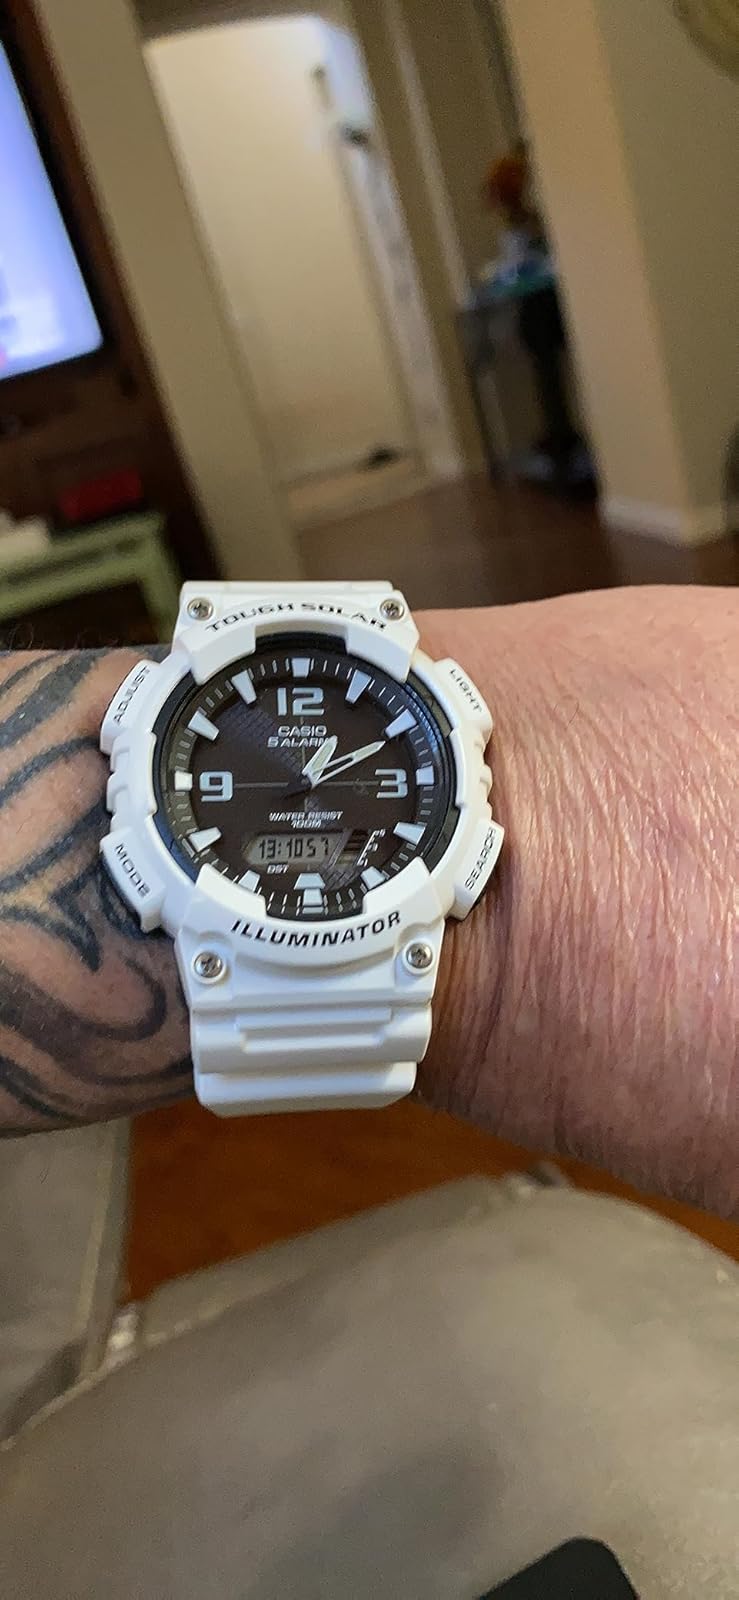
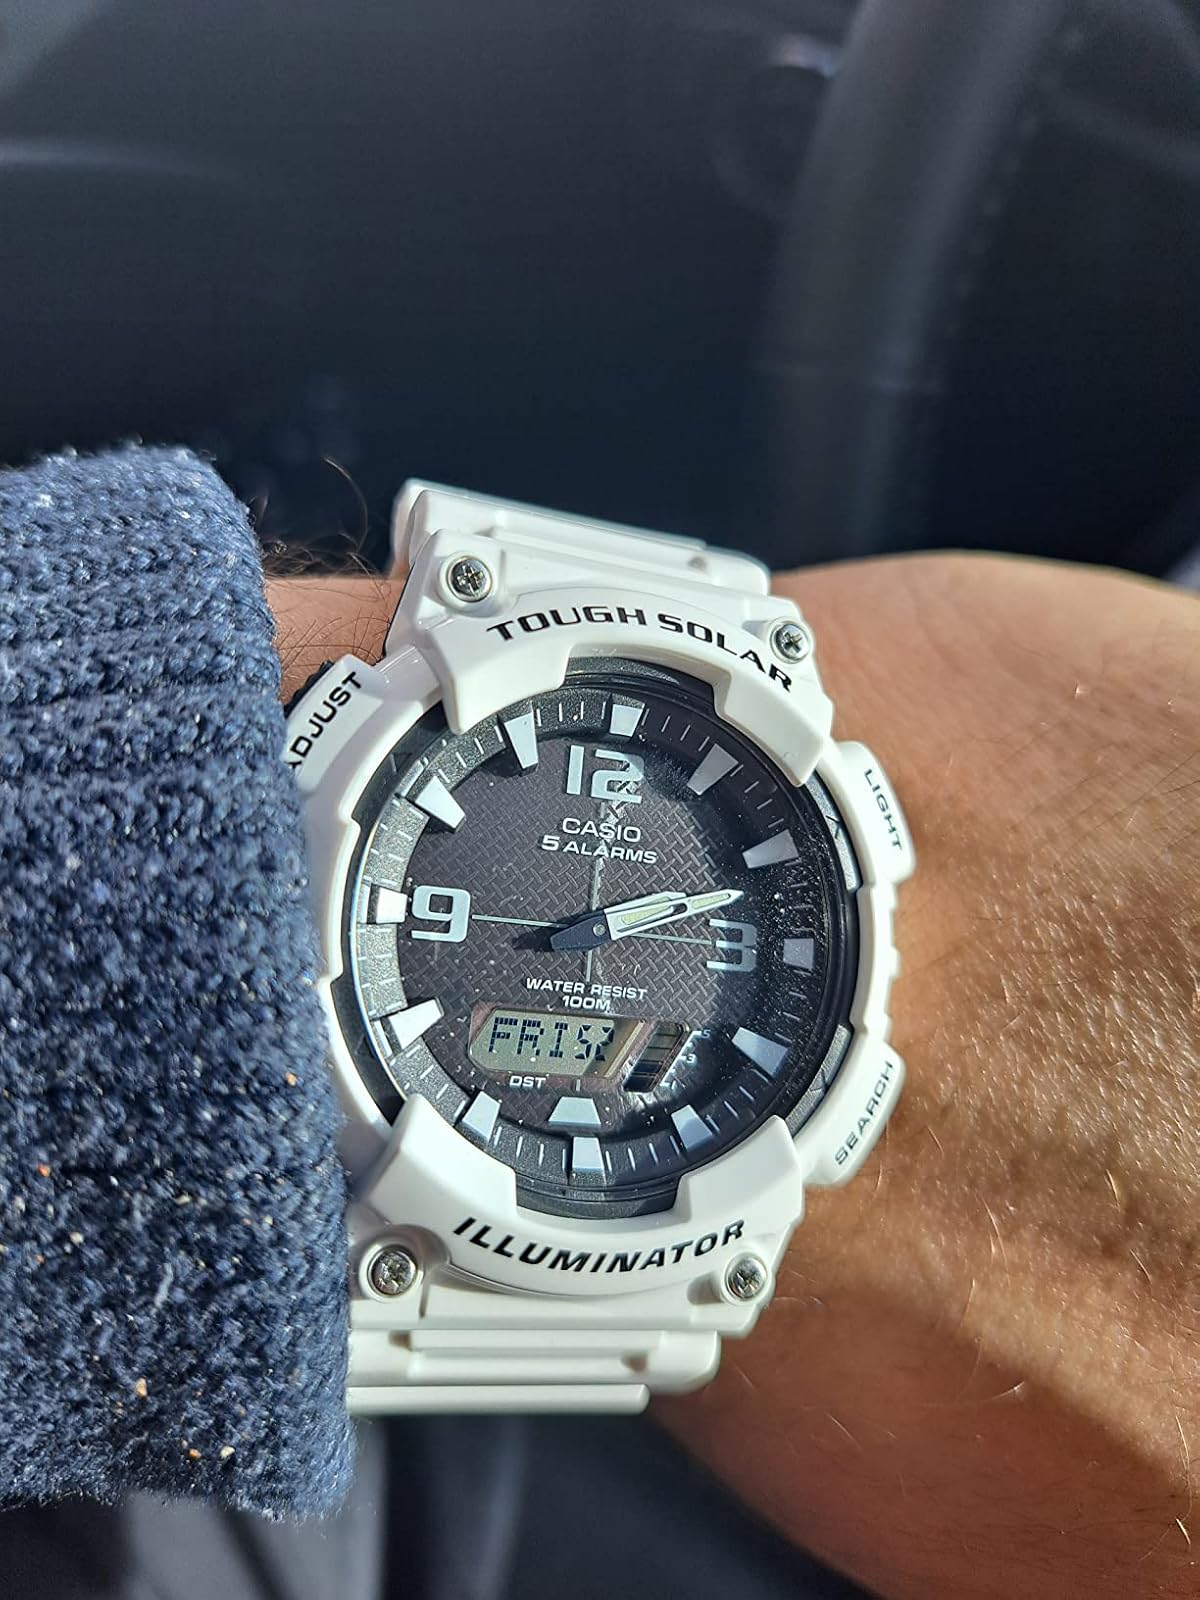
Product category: accessories_watch
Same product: yes